Temple of Isis and Serapis

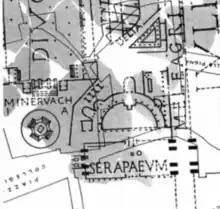
Serapeum on the Forma Urbis Romae

Juvenal mentions the temple being standing next to the Saepta Iulia, a placement confirmed by the depiction on the Forma Urbis Romae showing a southern part comprising a semicircular apse with several "exedrae", and a courtyard surrounded by porticoes on the north and southern sides, with an entrance to the East.